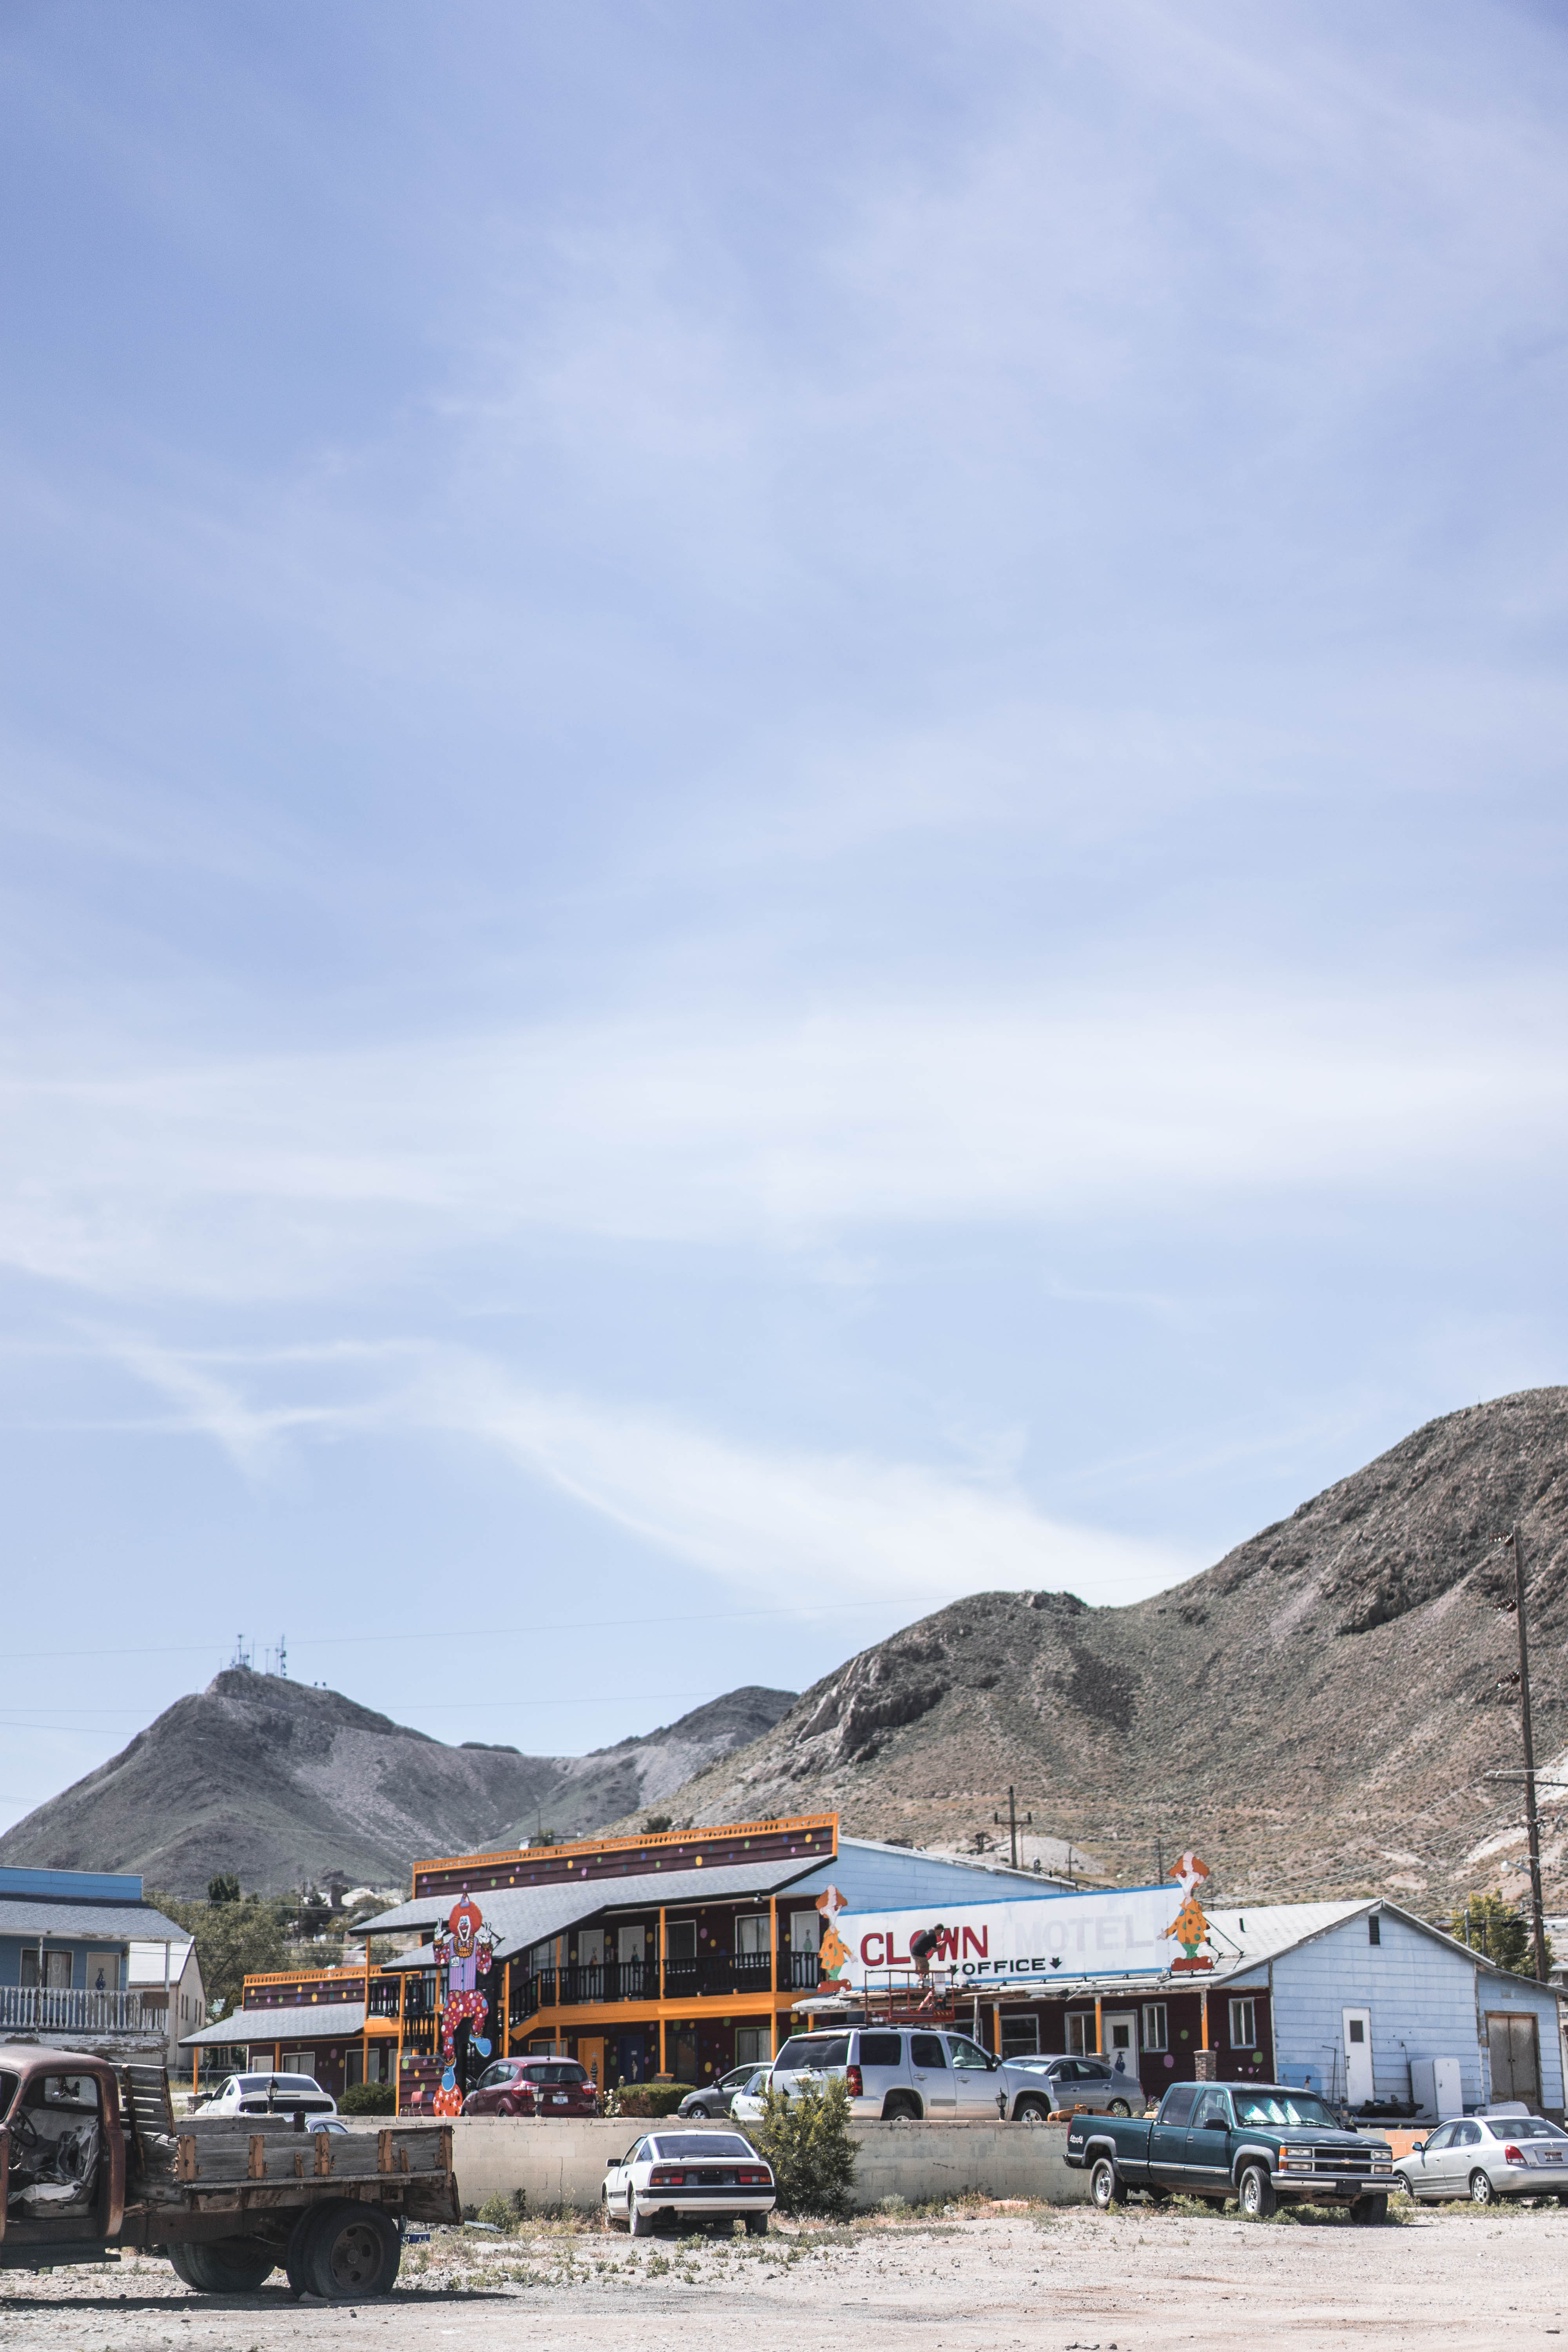
transport, sky, mountain, town, landscape, cloud, highland, mountain range, hill, house, rural area, tourism, road, vehicle, fell, vacation, city, village, sand, building